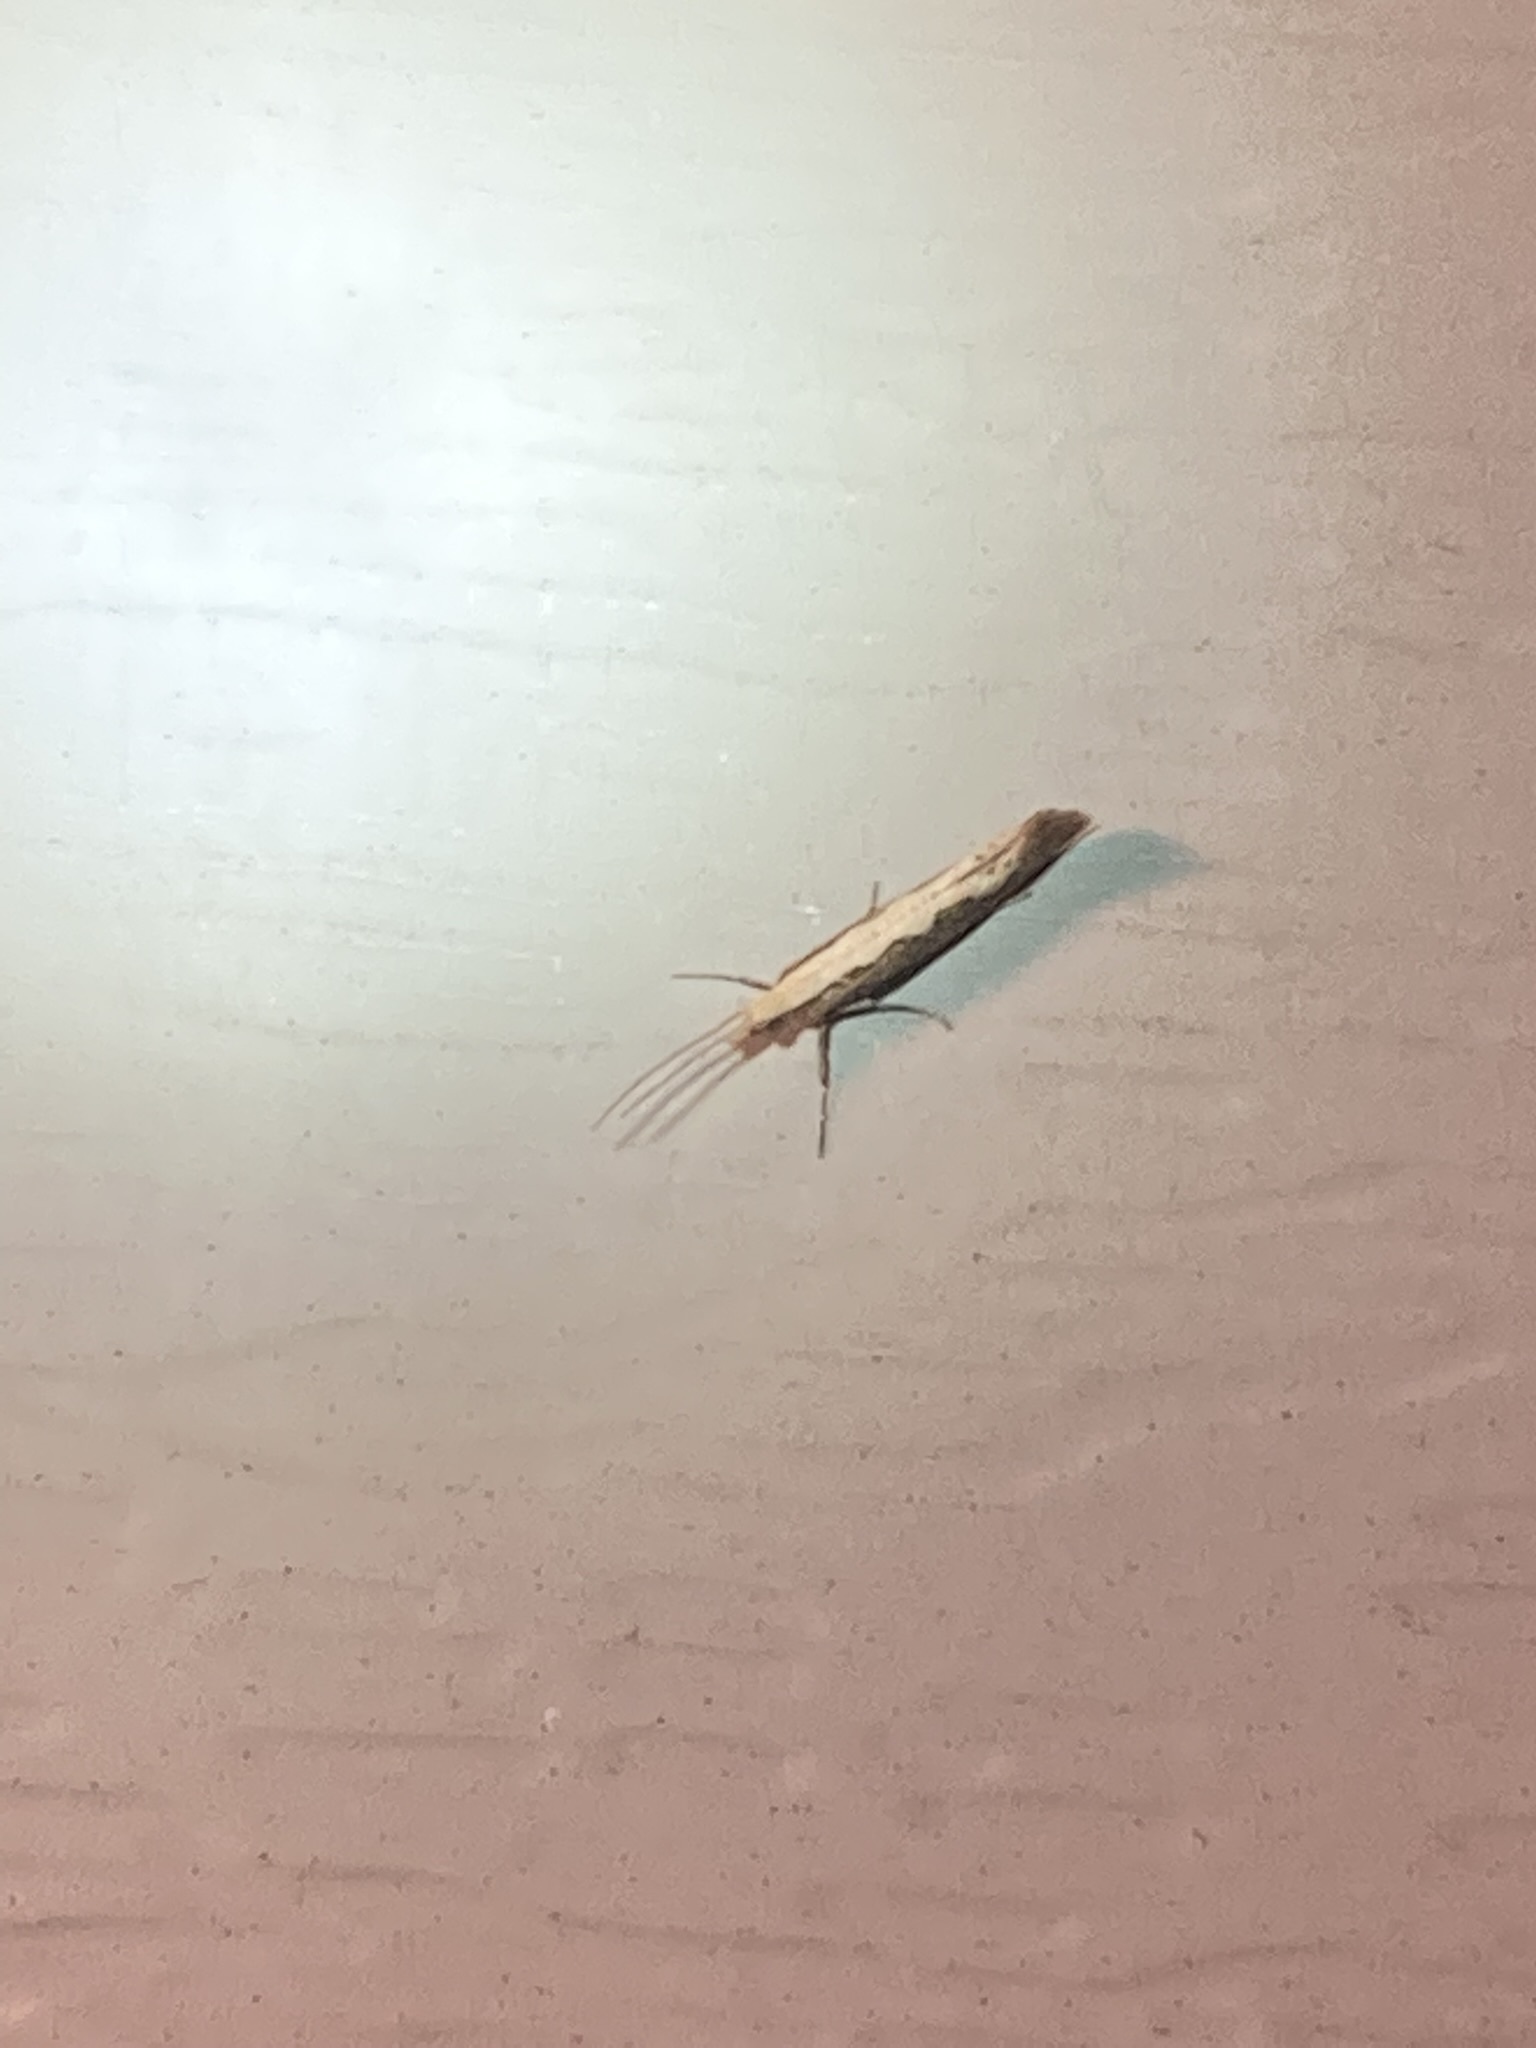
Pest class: diamondback_moth